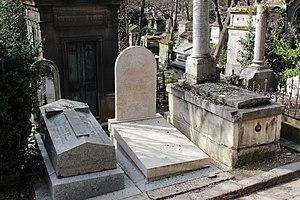
Sépulture des architectes Albert Laprade (1883-1978) et Claude Barré (1920-1996). English&#x3a